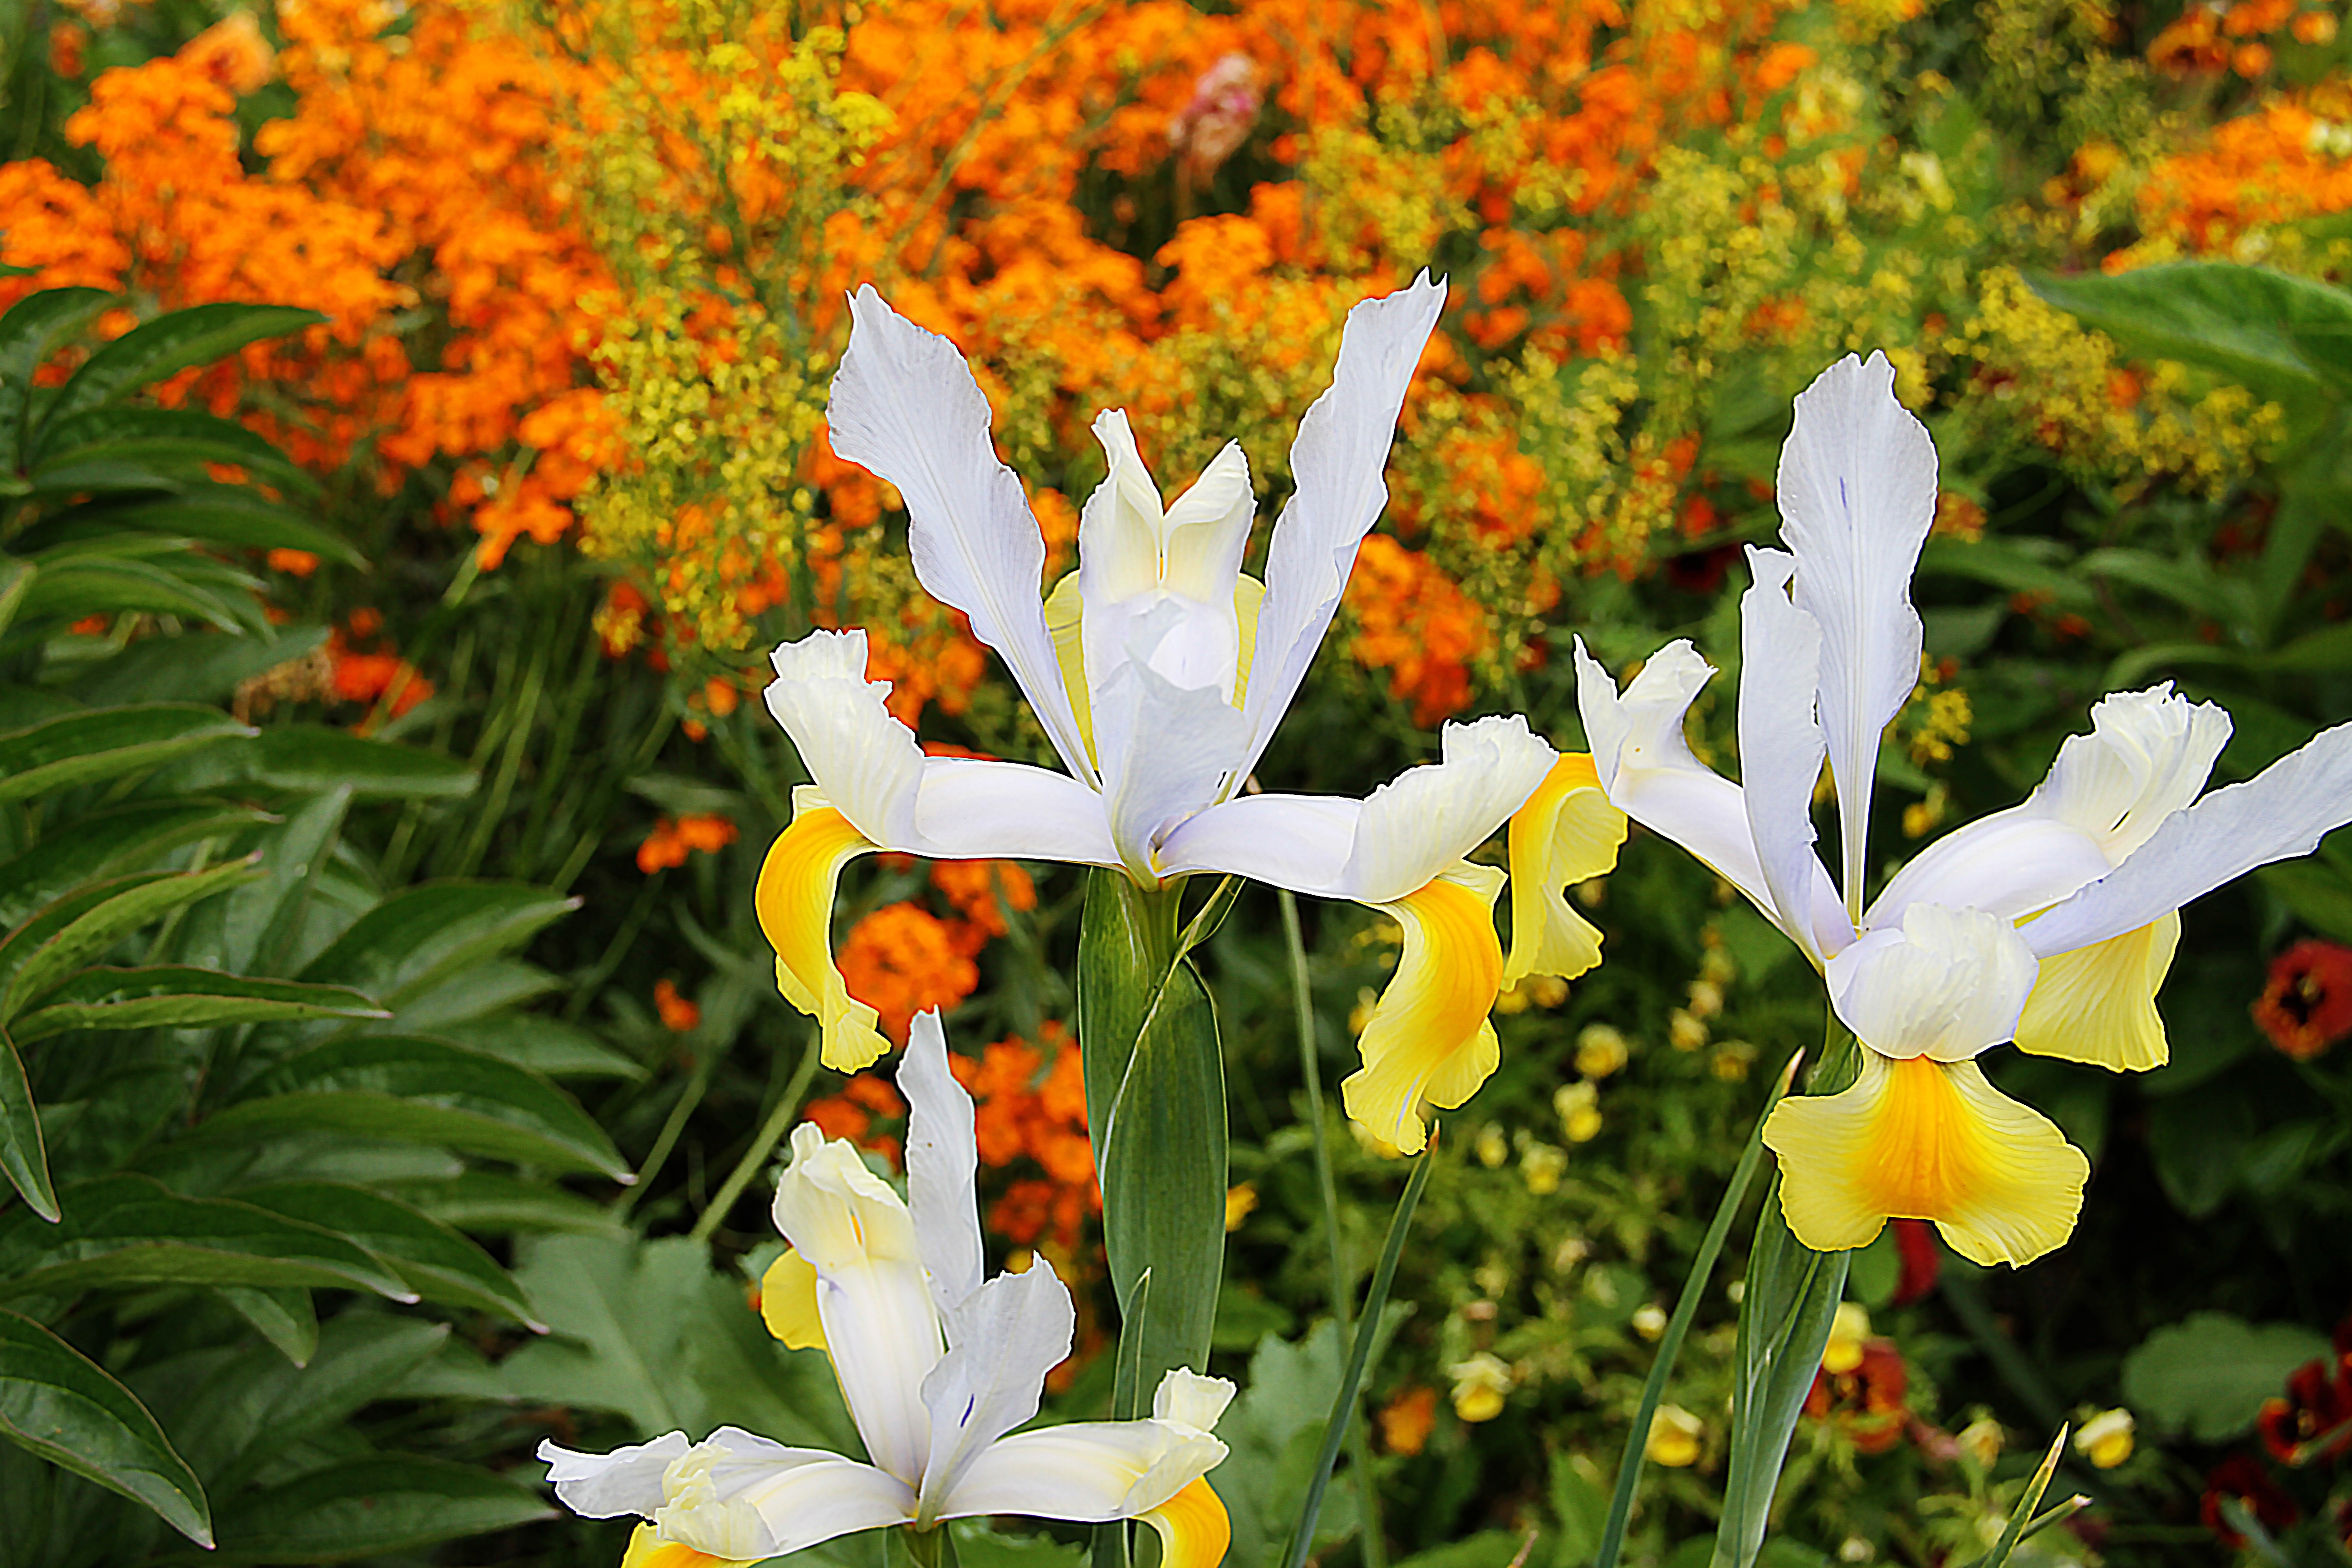
landscape, nature, plant, leaf, flower, botany, garden, flora, wildflower, flowers, flowering plant, land plant, iris family